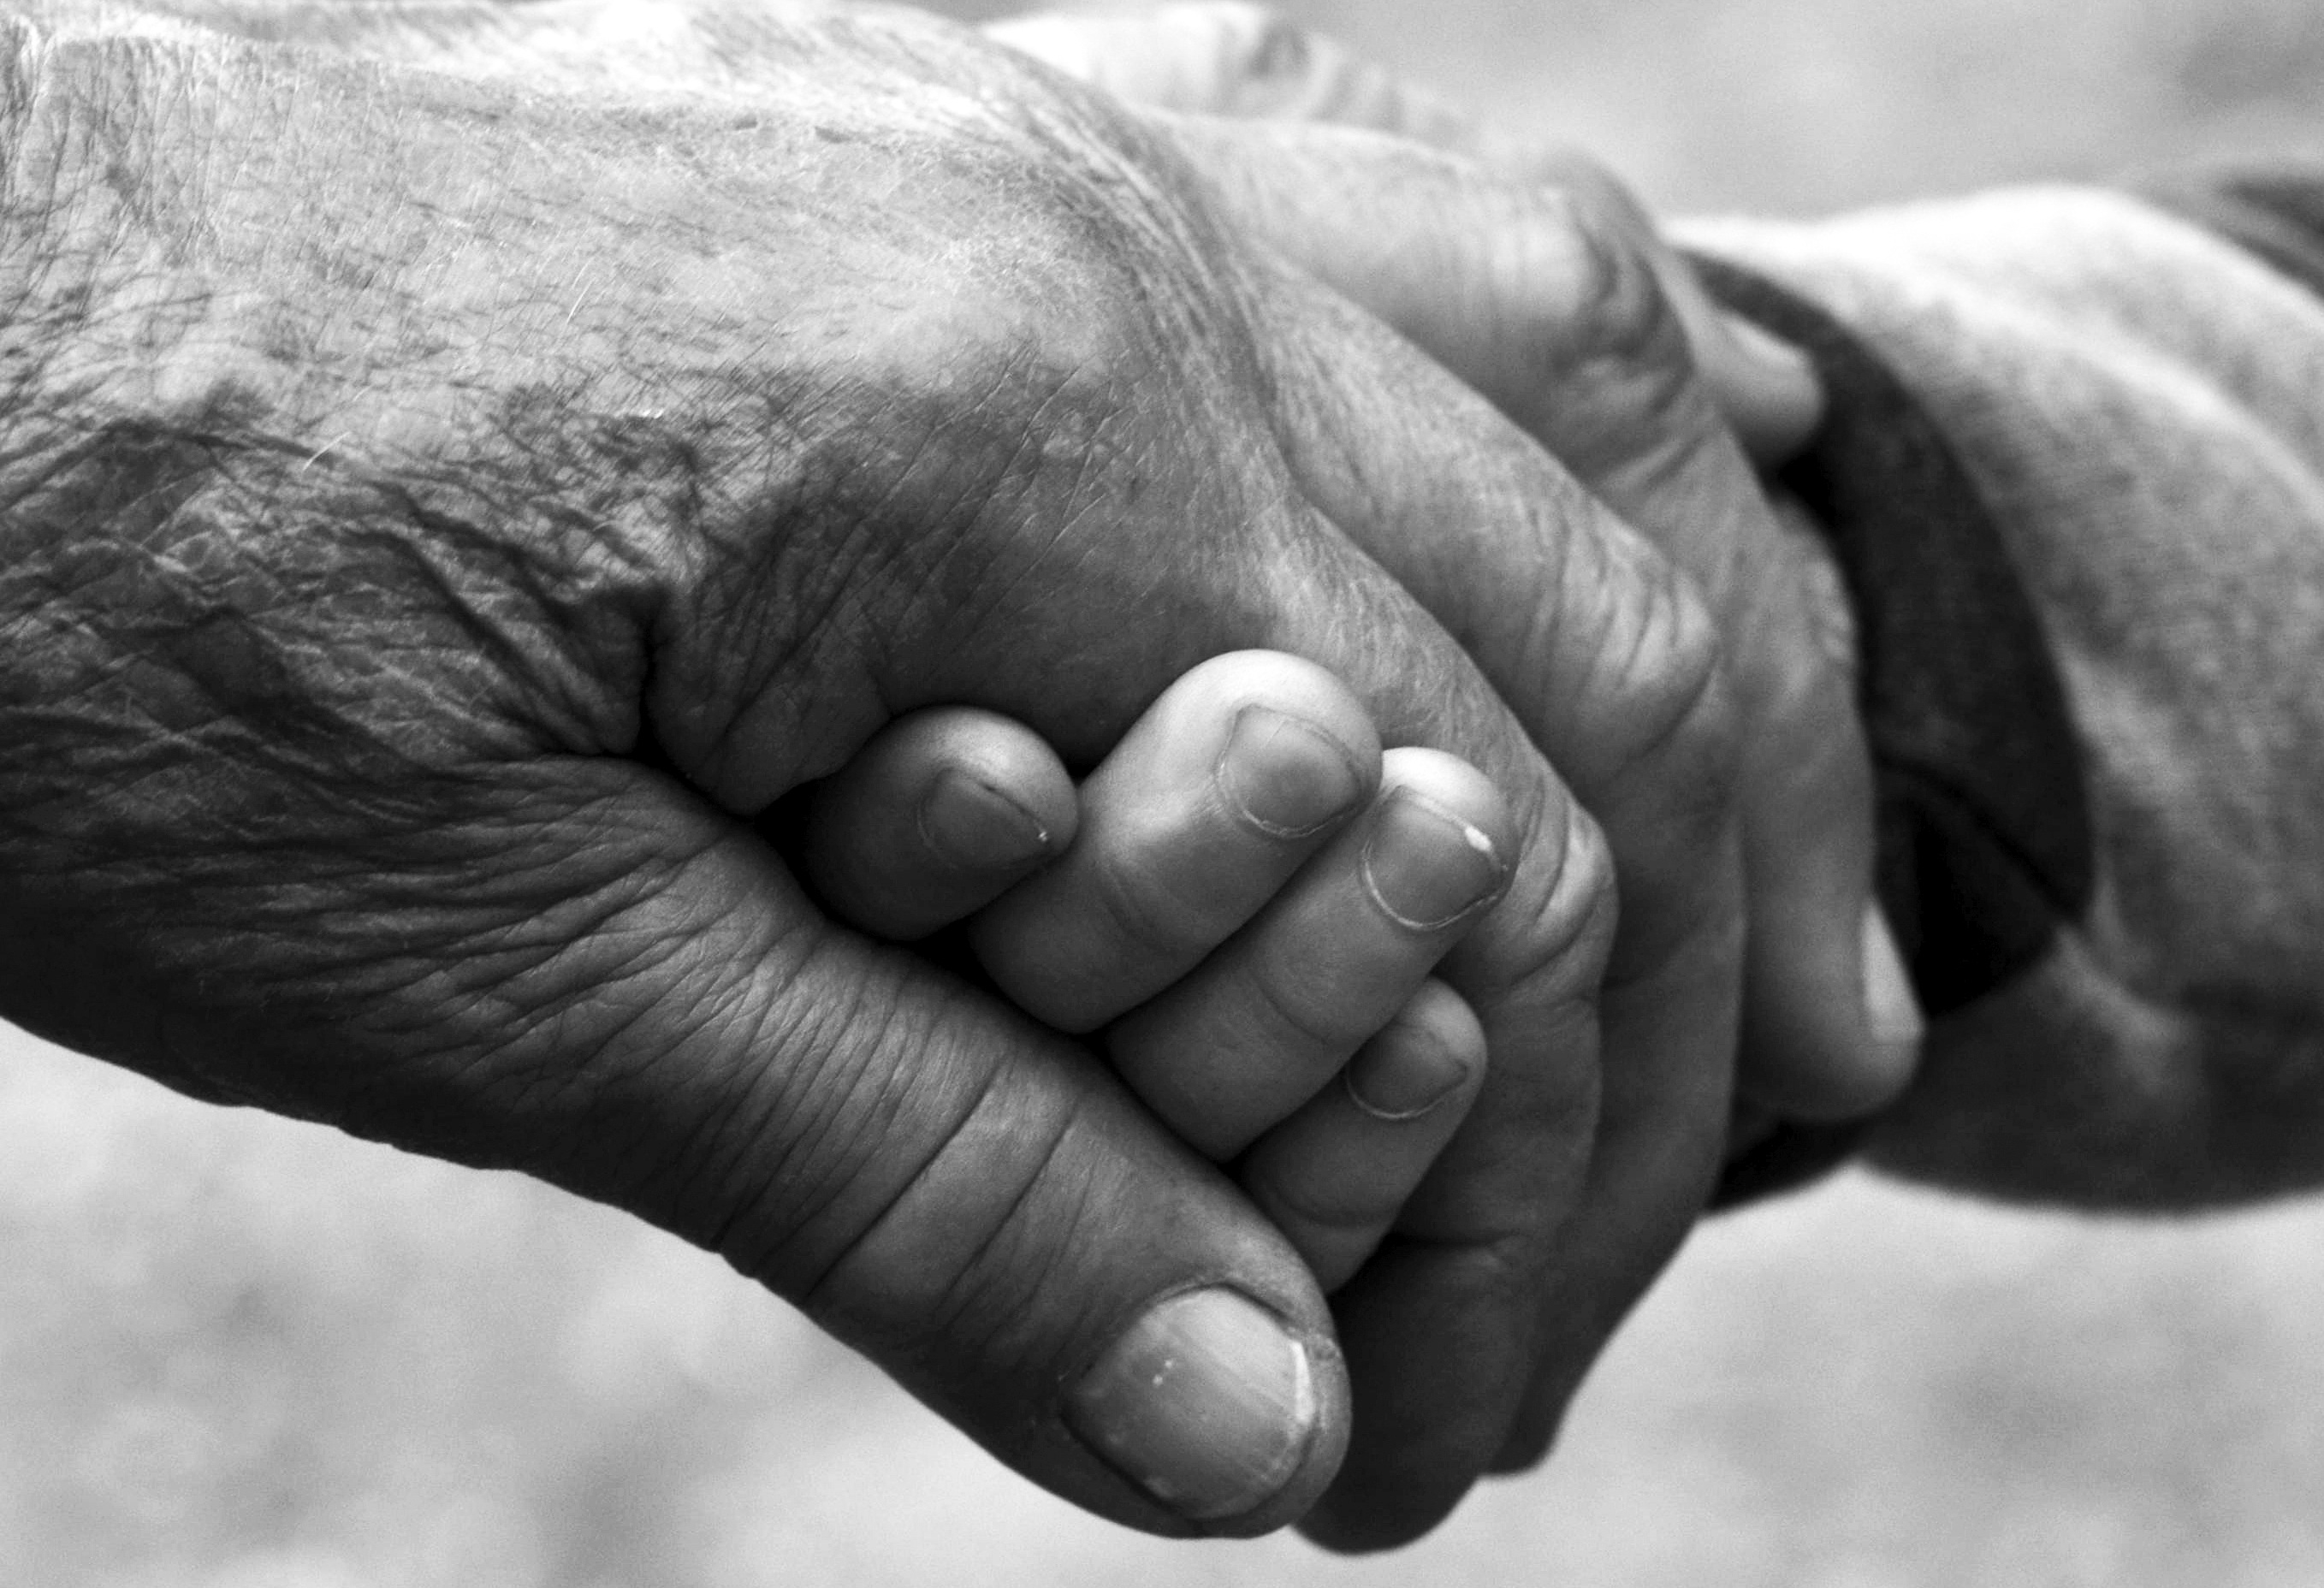
hand, man, person, black and white, photography, male, leg, finger, youth, child, black, monochrome, arm, muscle, grandmother, holding hands, close up, old age, interaction, the hand, sense, monochrome photography